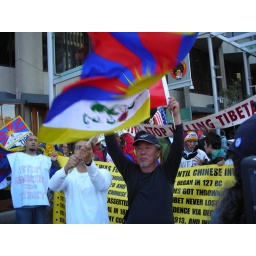
Chinese man standing in front of Tibetan protest w/little red Chinese flag